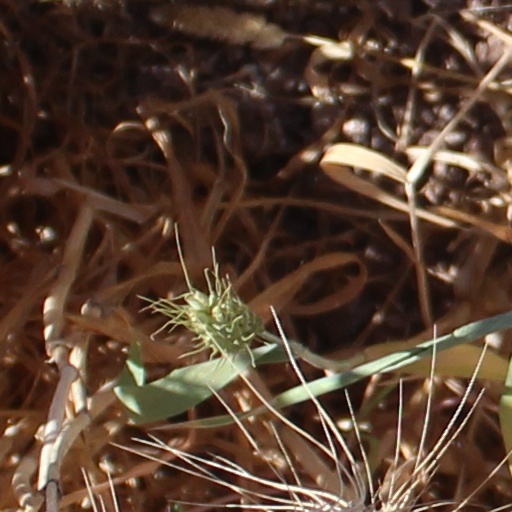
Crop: wheat